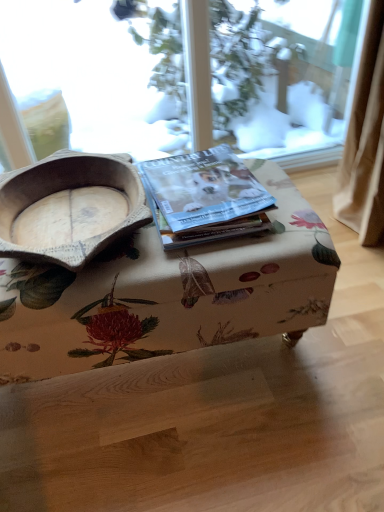
Question: Pinpoint some spots within the free space that is in between matte paper magazine at center and wooden bowl at left. Your answer should be formatted as a list of tuples, i.e. [(x1, y1)], where each tuple contains the x and y coordinates of a point satisfying the conditions above. The coordinates should be between 0 and 1, indicating the normalized pixel locations of the points in the image.
Answer: [(0.509, 0.505)]